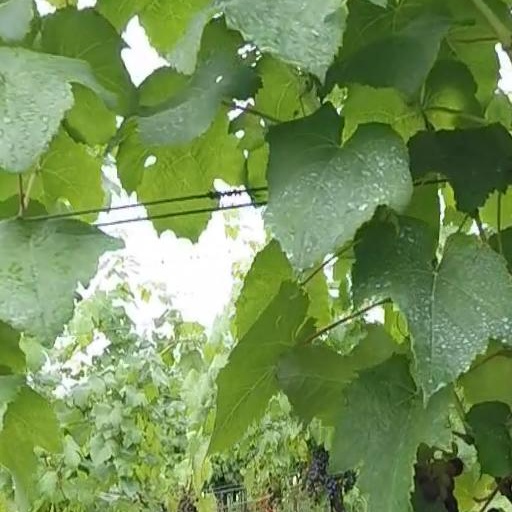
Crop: grape